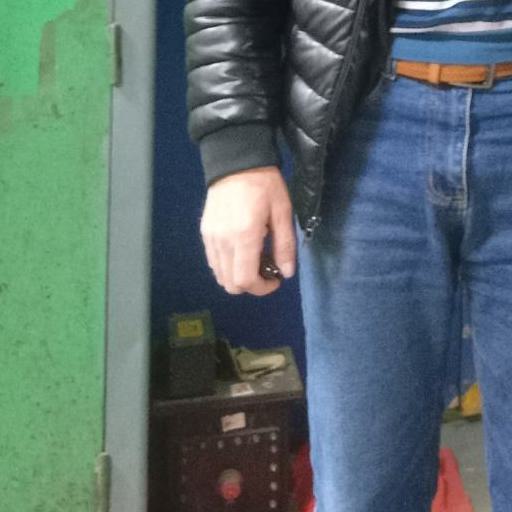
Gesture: no_gesture